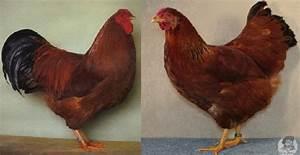
chicken